The Lokpal and Lokayuktas Act, 2013

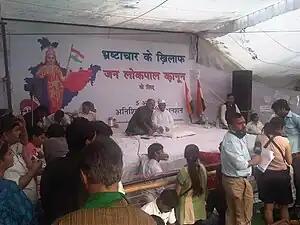
Anna Hazare's hunger strike at Jantar Mantar in New Delhi

The 2010 draft was created by the United Progressive Alliance to create an Ombudsman tasked with tackling political corruption. The draft was circulated to various ministries for their review. It provided a mechanism for filing complaints against the prime minister, ministers and MPs. However, civil society groups were not satisfied and rejected it as a toothless body with only recommendatory powers.